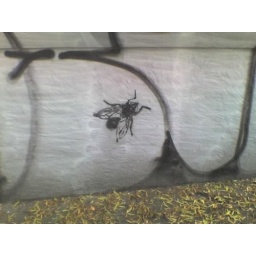
The wall at my bus stop is gradually getting more and more taken over by graffiti.